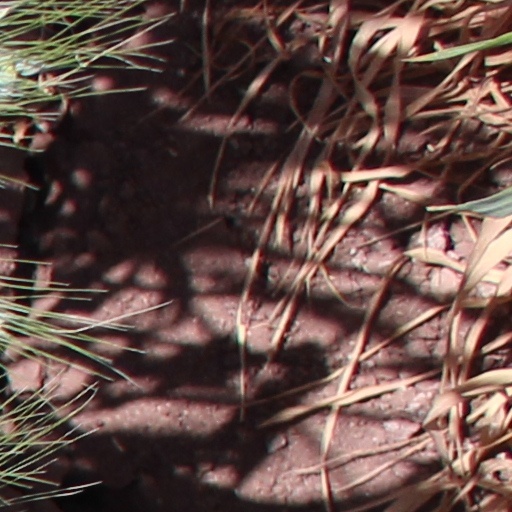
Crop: wheat